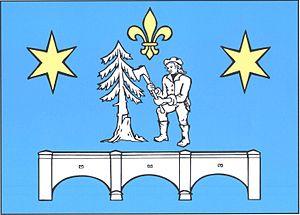
Herálec est une commune du district de Žďár nad Sázavou, dans la région de Vysočina, en Tchéquie. Sa population s'élevait à 1 320 habitants en 2019.